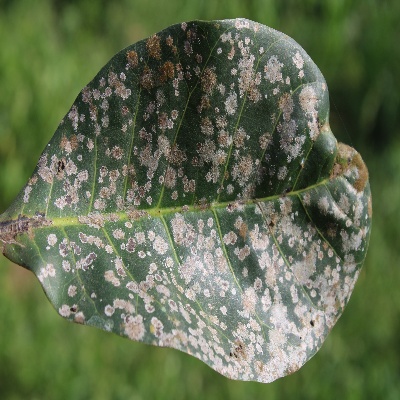
Crop: Cashew
Condition: red rust